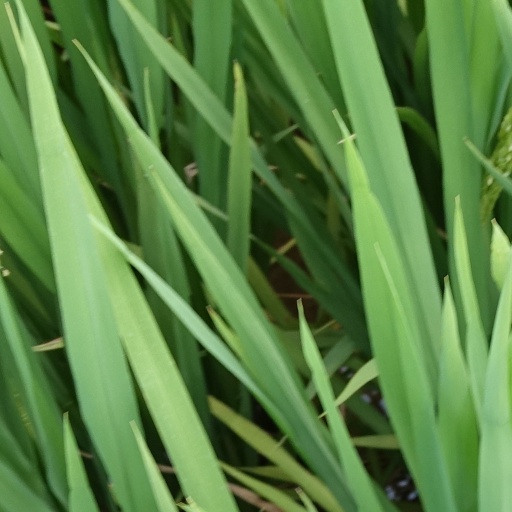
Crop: rice